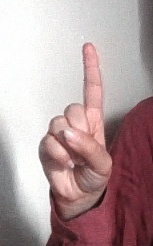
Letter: bb